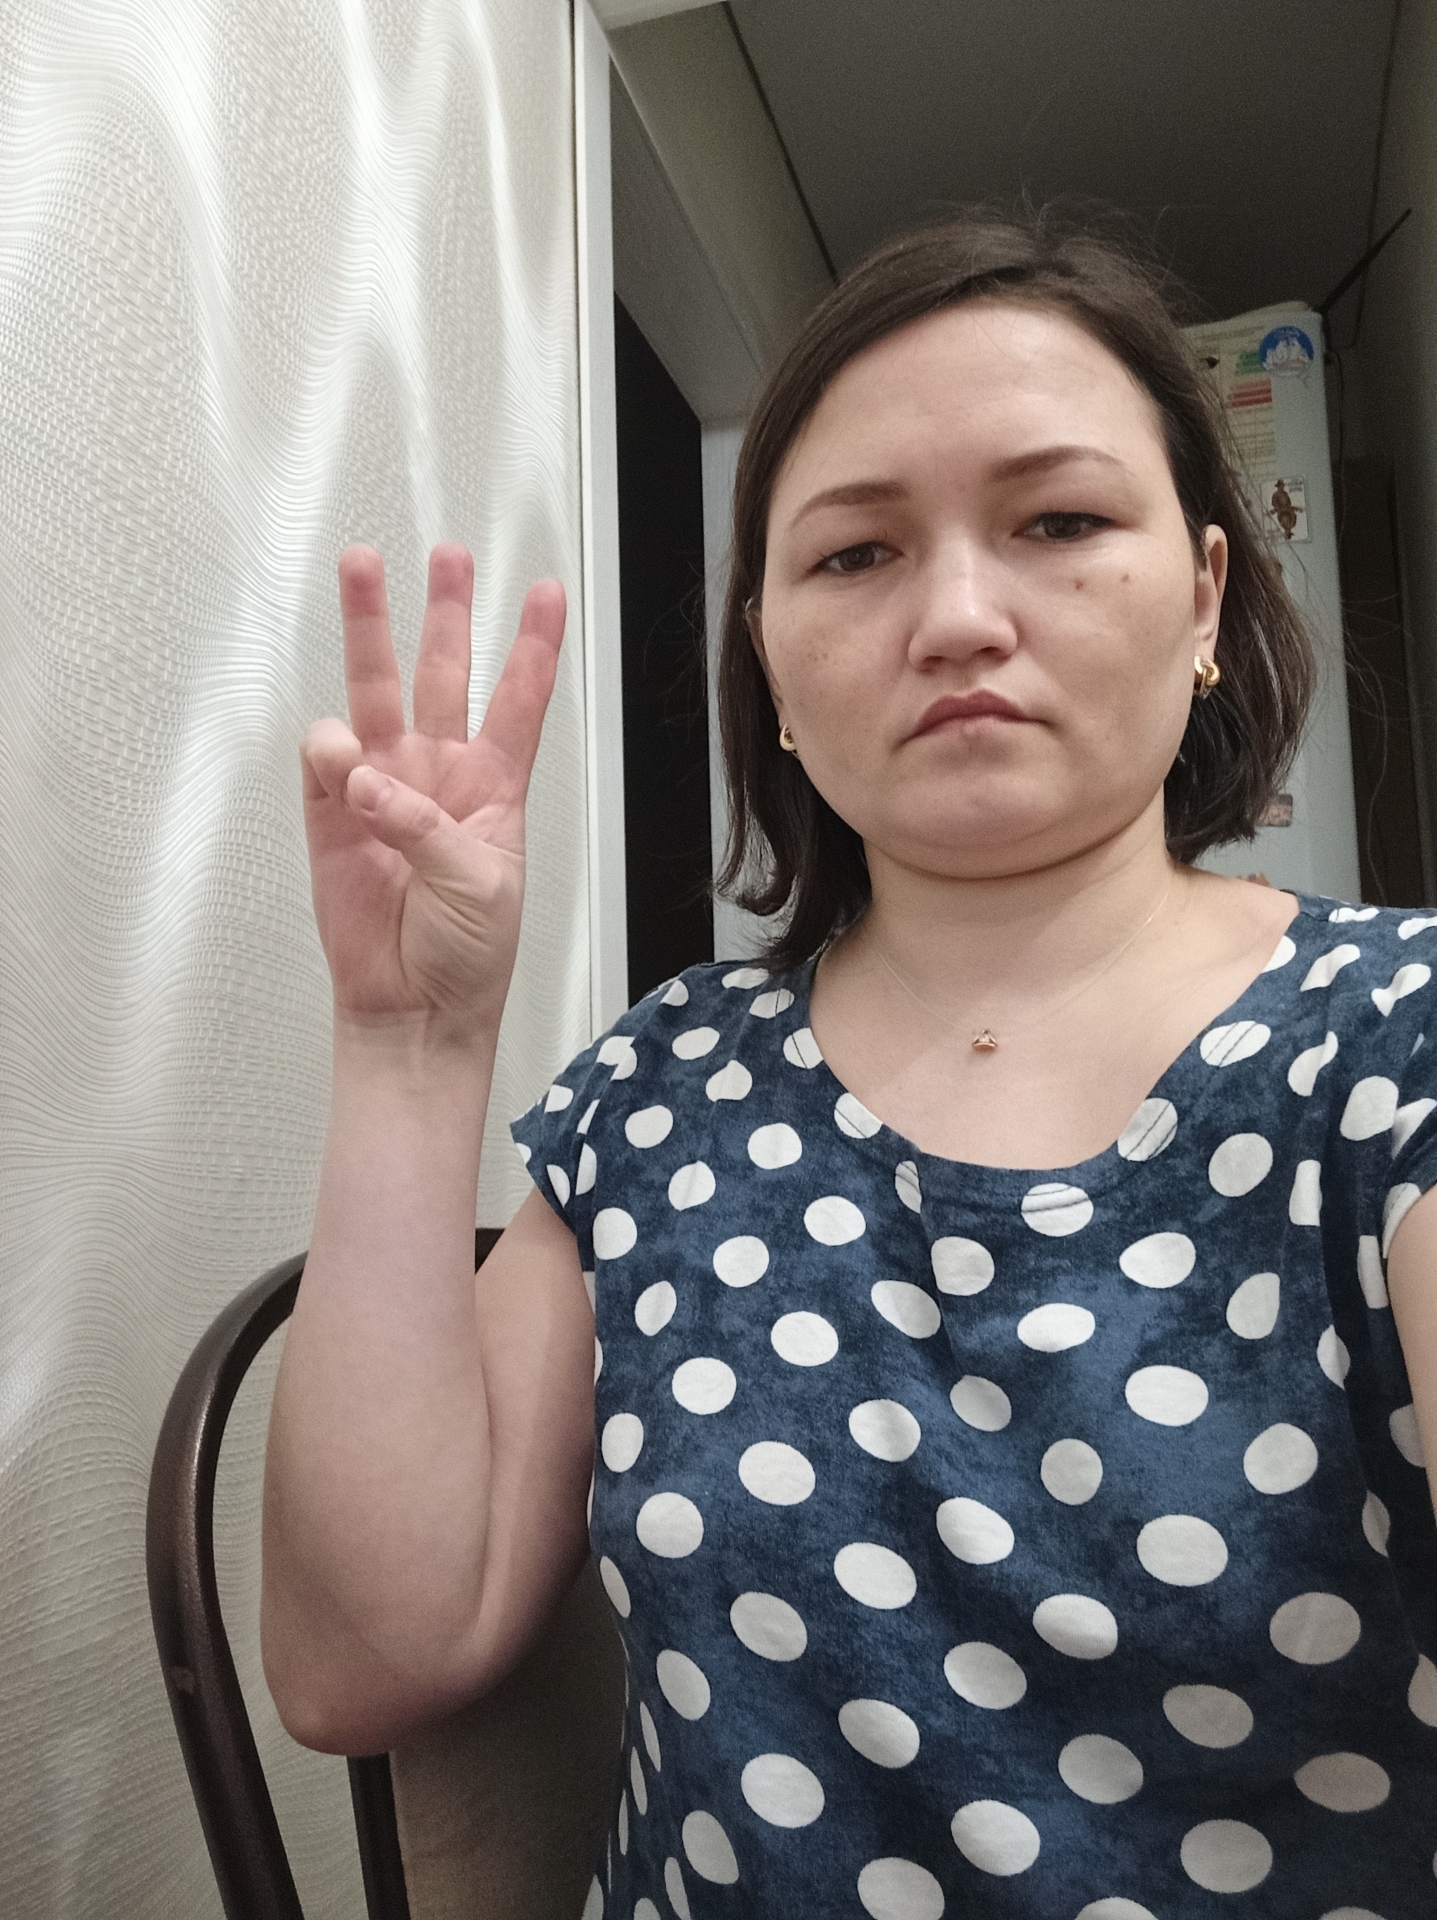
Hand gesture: three